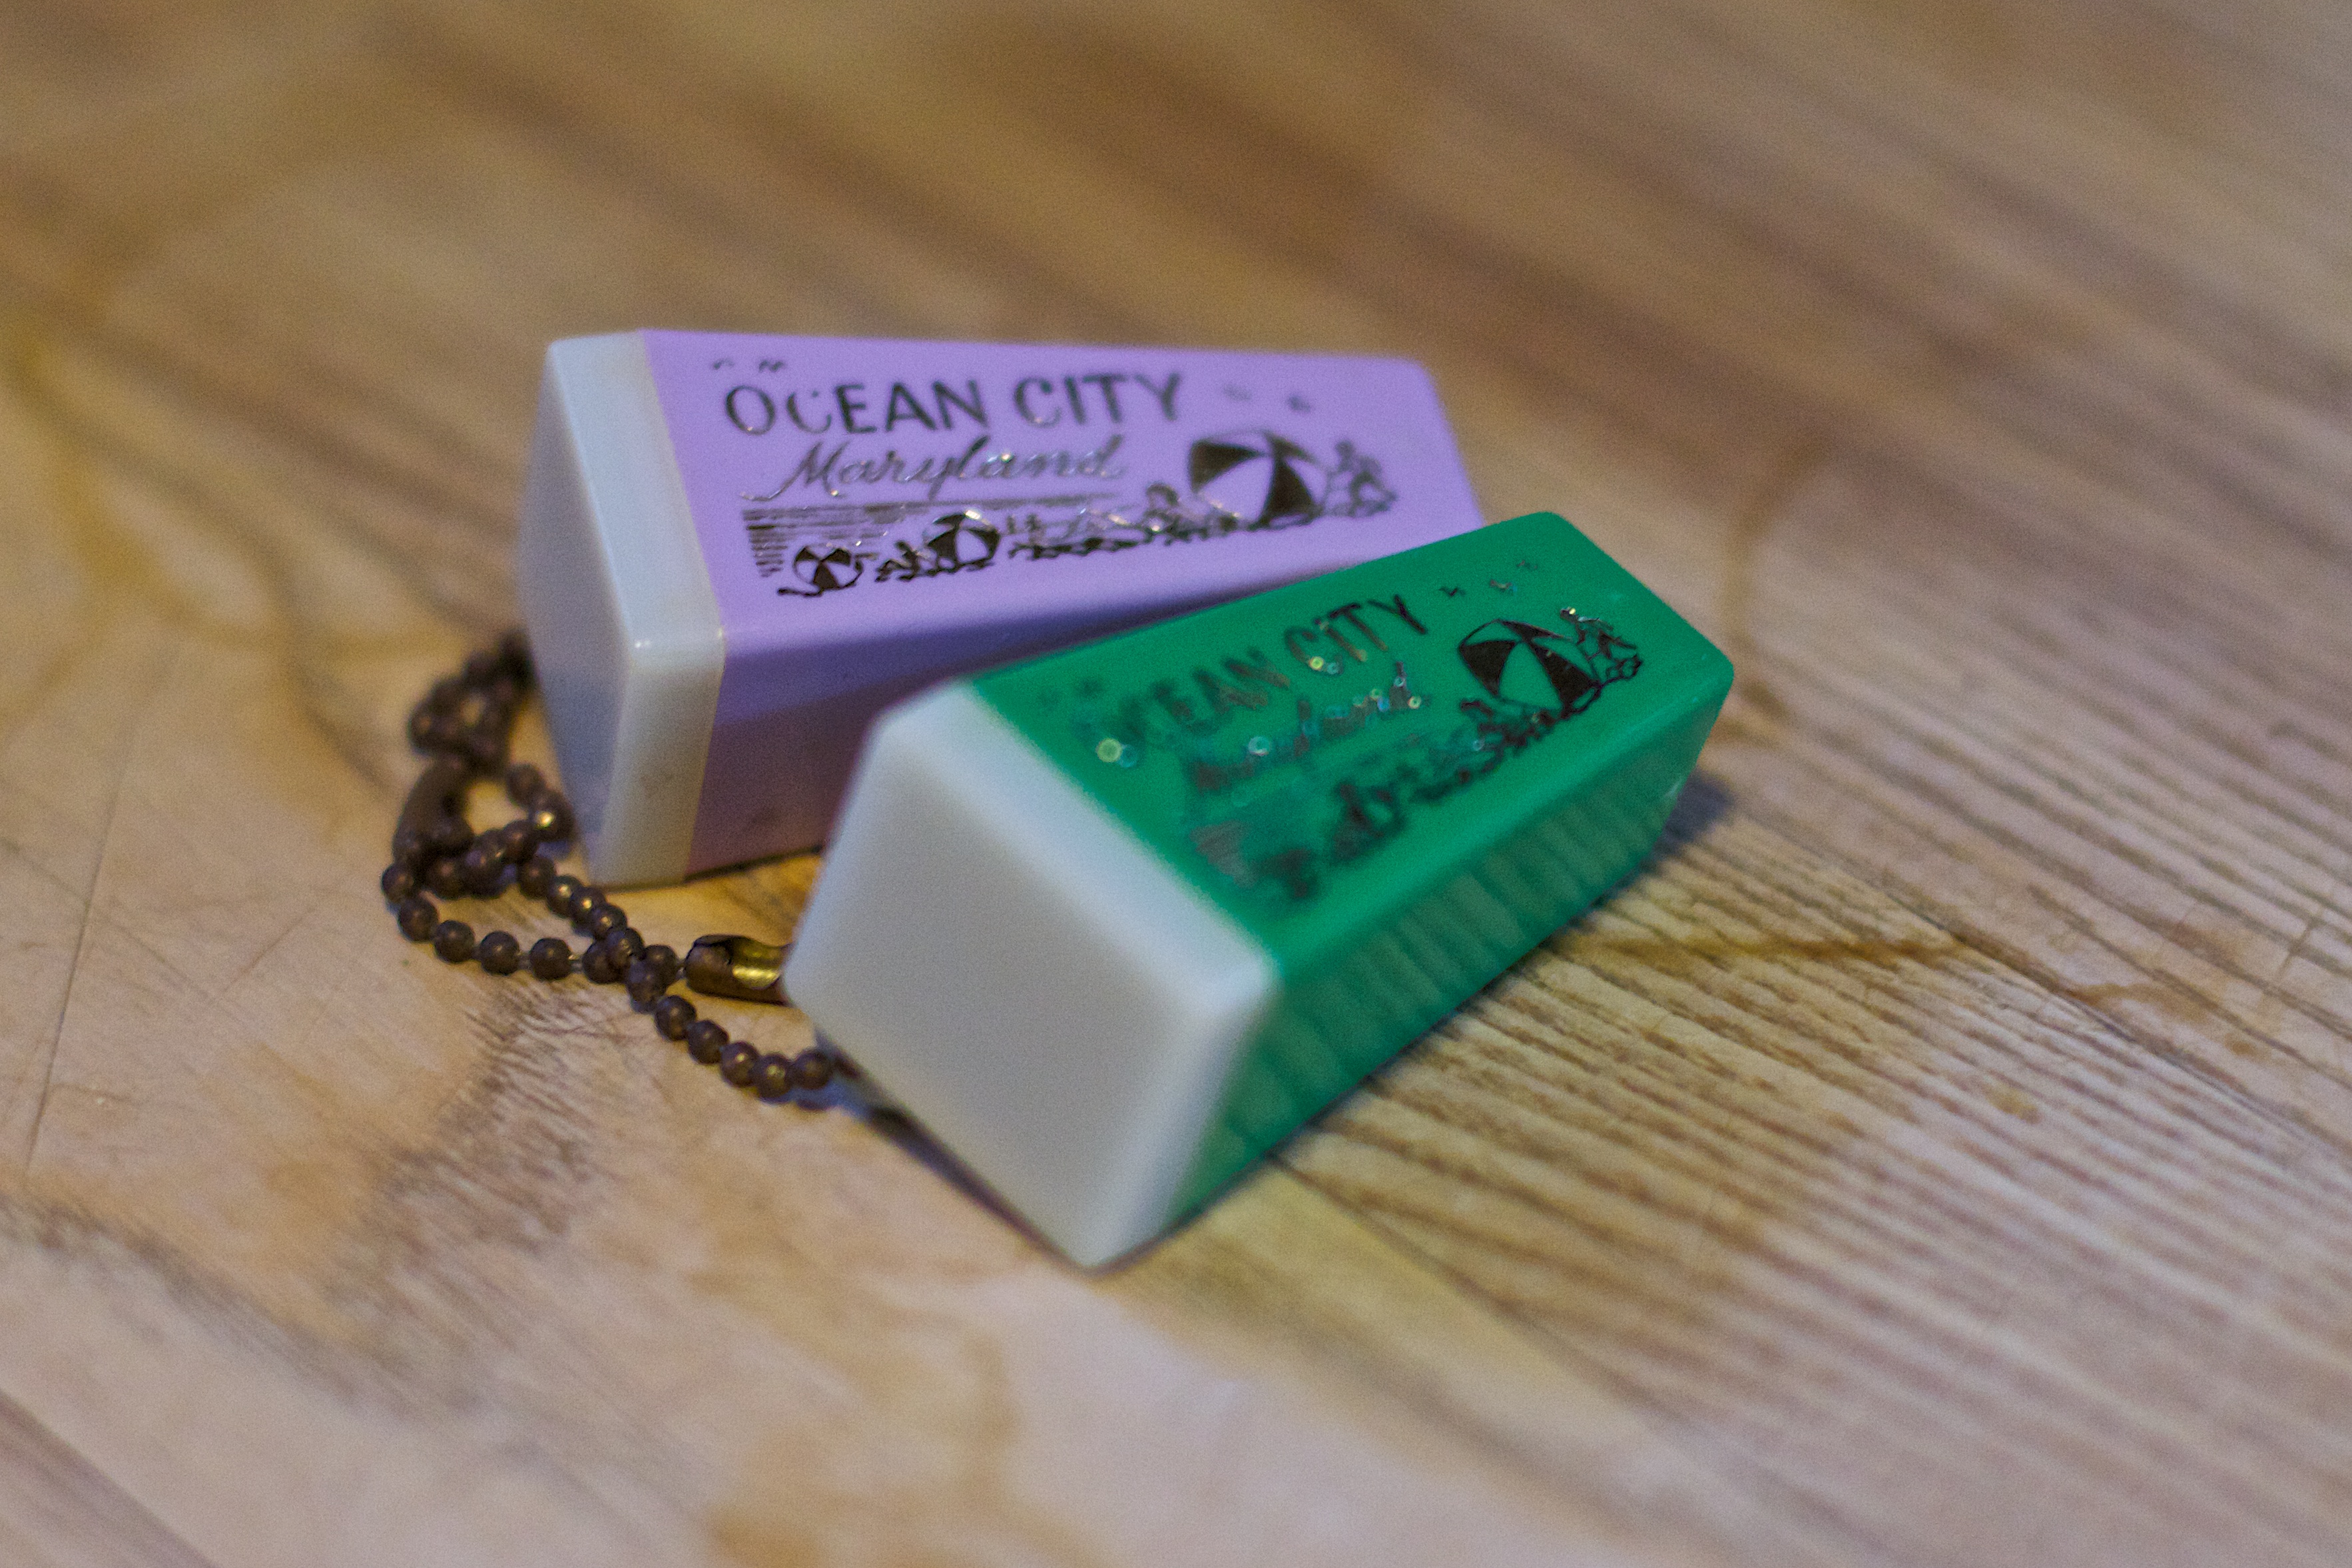
lighting, dailyshoot